Picture Snatcher

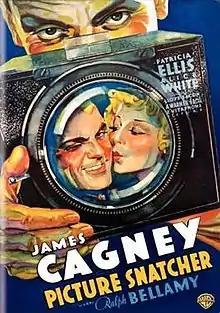

Picture Snatcher is a 1933 American pre-Code comedy-drama film starring James Cagney as a reformed gangster who pursues his dream to be a photojournalist.